Non-game

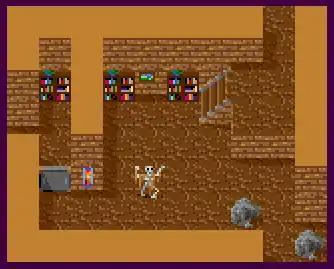
A map created in "Adventure Construction Set"

Bill Budge's "Pinball Construction Set" (Electronic Arts, 1983) popularized software where building something is more entertaining than playing the finished product. To a lesser extent, some games became construction sets through the inclusion of level editors, like Doug Smith's "Lode Runner" (Broderbund, 1983), Ron Rosen's "Mr. Robot and His Robot Factory" (Datamost, 1983), and John Anderson's "Rally Speedway" (Adventure International, 1983). Other more proper construction sets followed, such as EA's "Adventure Construction Set" (1984) and "Racing Destruction Set" (1985).